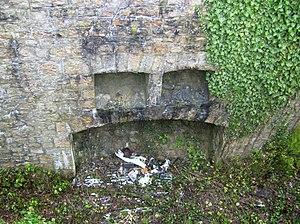
Un créneau-mâchicoulis du fort de Planoise, à Besançon (Doubs, France).
Le fort de Planoise, appelé brièvement le fort Moncey, est un ensemble de fortifications militaires bisontines de type Séré de Rivières dont l'ouvrage le plus important est le fort principal situé au centre d'un véritable môle, regroupant plusieurs abris, des chemins de traverses ainsi que quatre grandes batteries annexes utilisées pour le stockage de poudre, le casernement et l'usage de mortiers. L'ensemble fortifié fut bâti à Besançon, en France, entre 1877 et 1892 dans le but de protéger le pont d'Avanne-Aveney interdisant les routes de Dijon et de Lyon, plusieurs voies ferrées capitales ainsi que pour soutenir de nombreuses batteries de la ville.